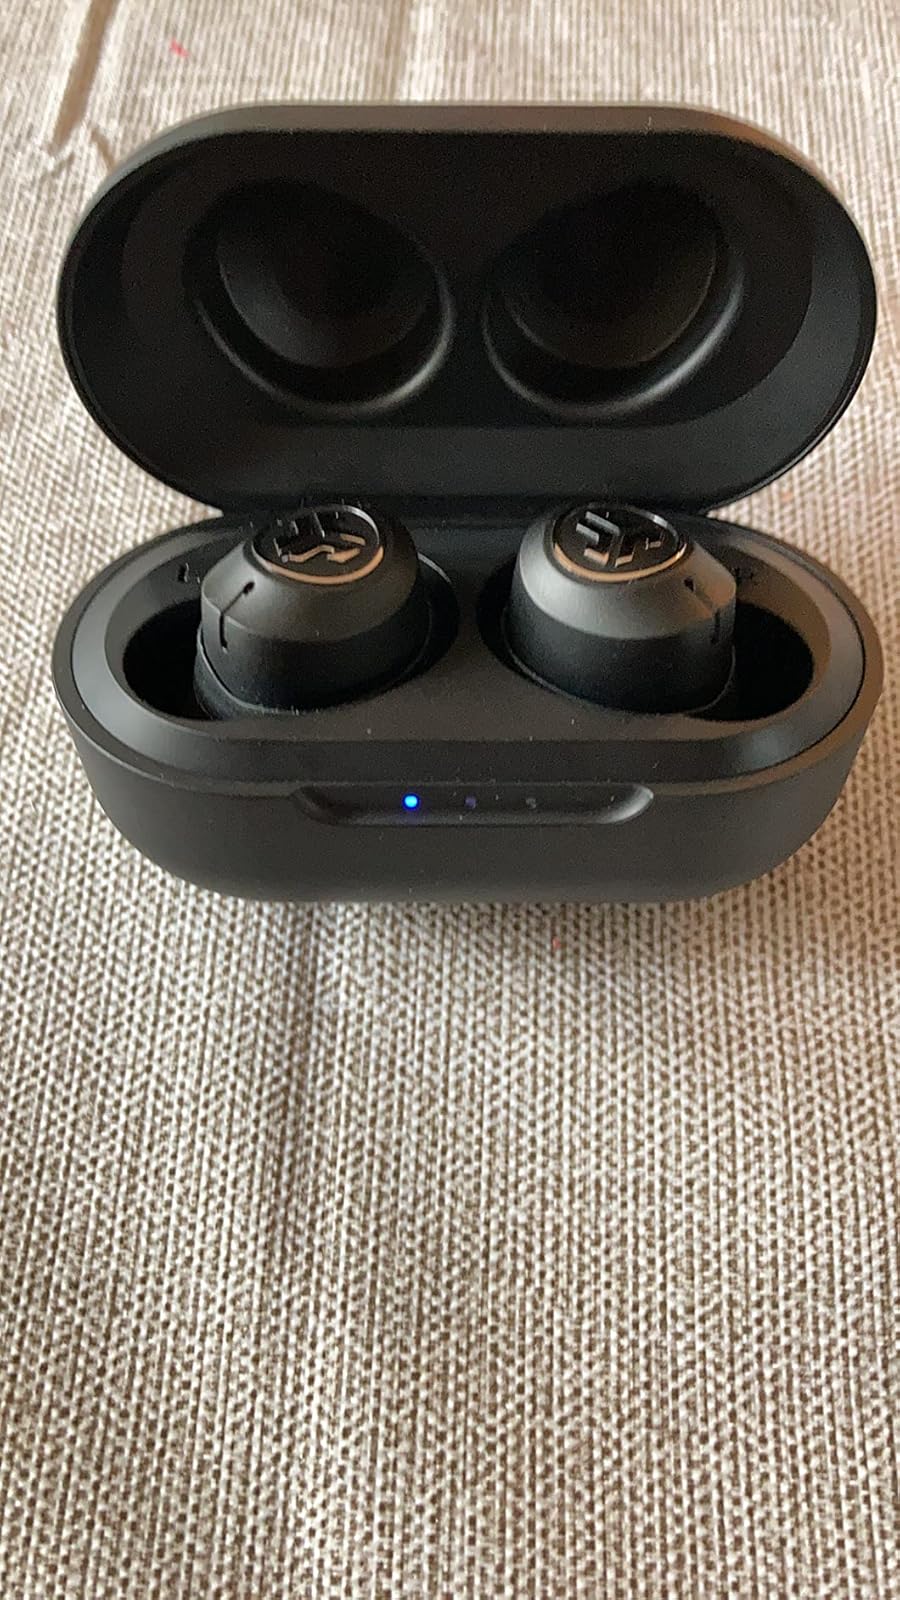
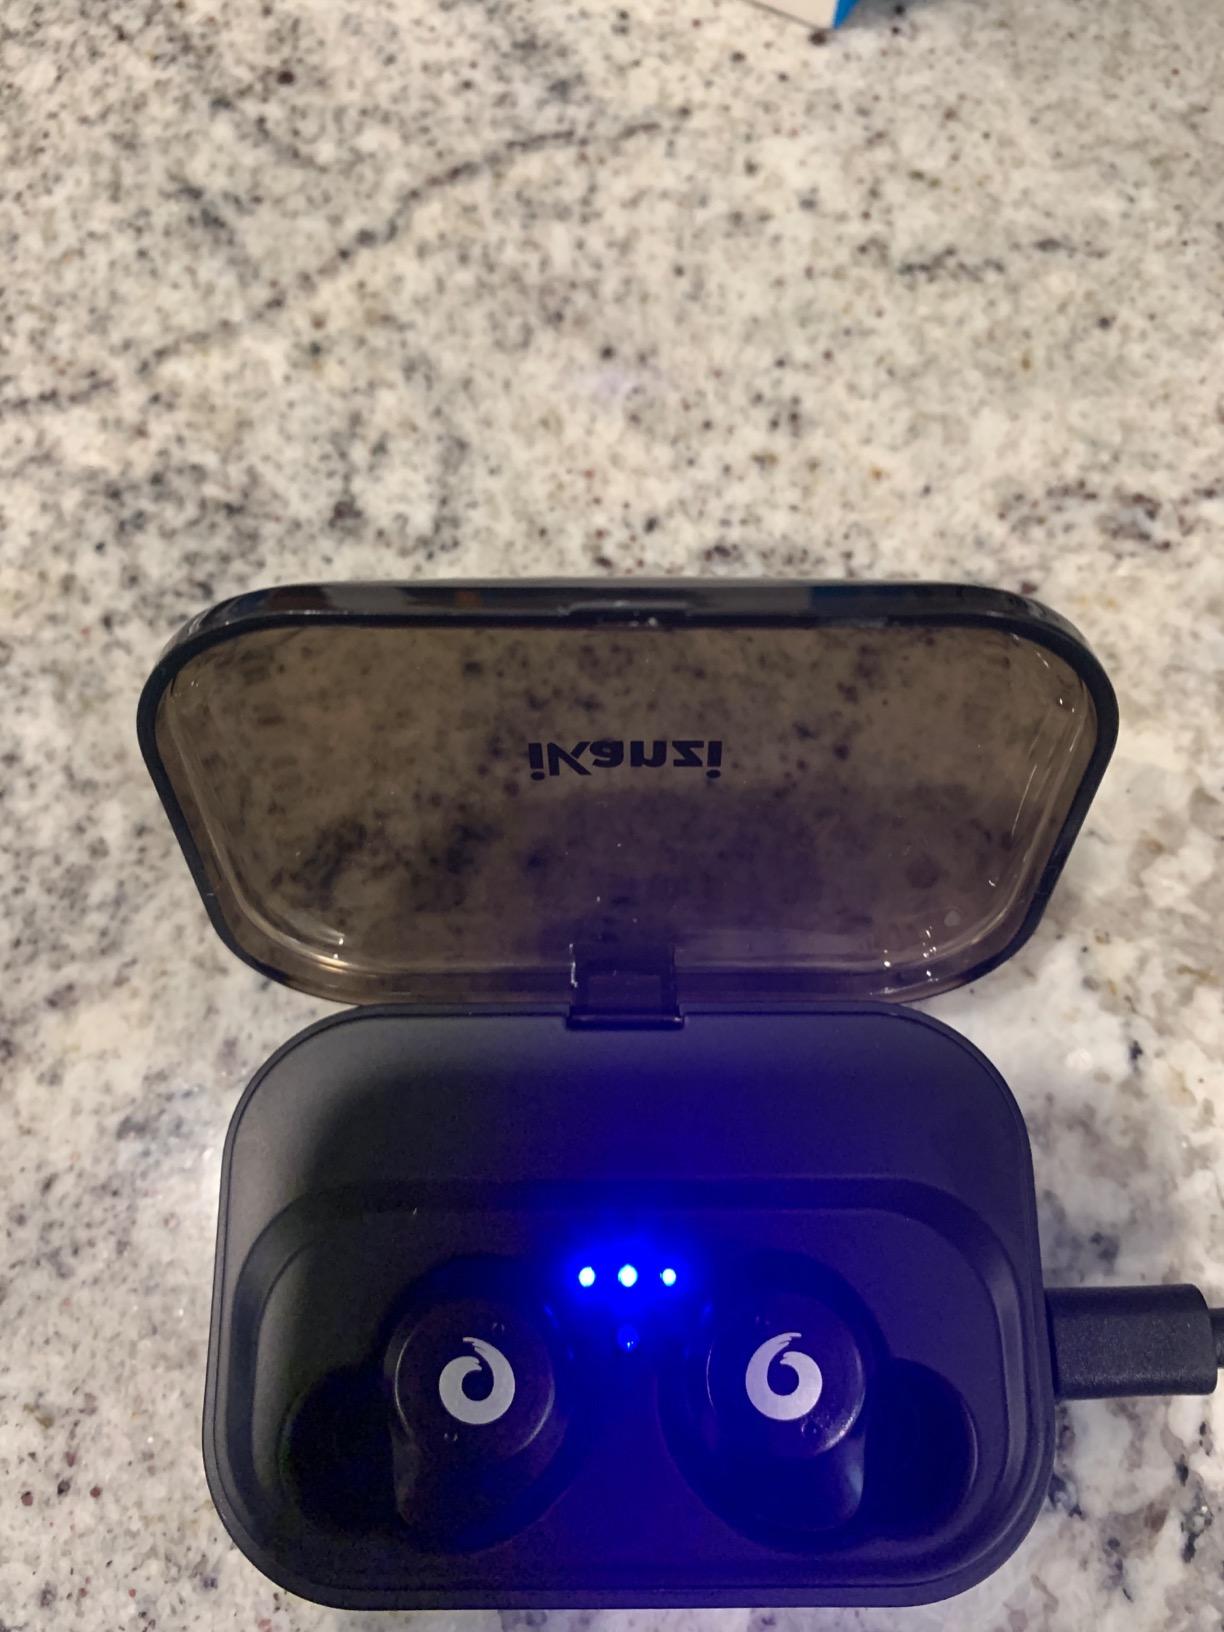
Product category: earbuds
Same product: no